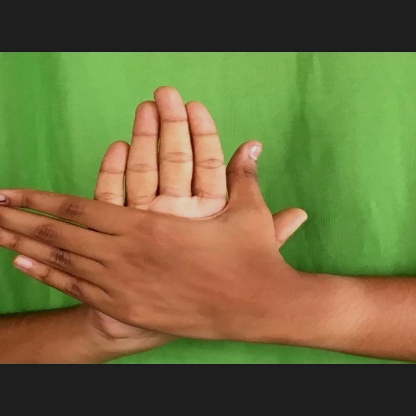
Mudra: Chakra